Murder of Ame Deal

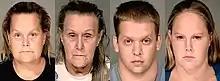
Mugshots of Cynthia Stoltzmann, Judith Deal, John Allen and Sammantha Allen

Both Sammantha and John Allen (born June 14 and July 19, 1988, respectively) were arrested for murder on July 27, 2011. Judith Deal and Cynthia Stoltzmann were arrested for child abuse and kidnapping, since they both admitted that in the past they too, had locked Ame in the trunk. Sammantha and John Allen's bail bonds were both set at $1 million. Cynthia Stoltzmann and her mother's bond were each set at $500,000. A few days after the arrests, David Deal asked various friends and family for money to bail his mother, Judith Deal and his sister, Cynthia Stoltzmann out of jail.